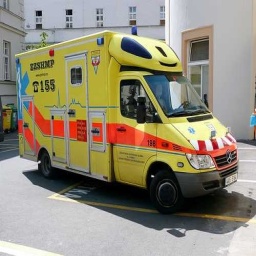
Label: ambulance